Arghandab District, Kandahar

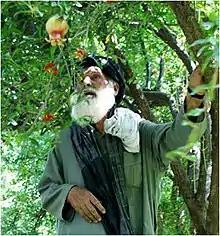
Fruit farmer in Arghandab District

Arghandab was known as "the gateway to Kandahar." Through the ridges that overlook Kandahar City to the north, the valley was the only viable northern route for commerce or invaders. If Arghandab was held, an invader could not enter the city from the north. In 2007, the Alkozay tribe ruled Arghandab, led by the mujahideen commander, Mullah Naqib. He and his Alkozay had safeguarded the city since 2001. The Arghandab Alkozay had a certain esprit de corps. They were proud of their green district and its pomegranates and grapes. They were even prouder of their warrior history and Mullah Naqib. They saw themselves as one group. If asked his home, a young tribesman would shout back, "Arghandab!" That pride was a powerful check on a Taliban advance on Kandahar-whether in 1994 or 2007.